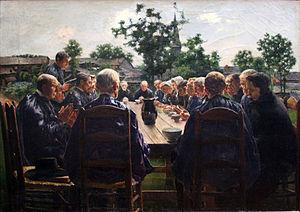
Léon Frédéric, né le 26 août 1856 à Bruxelles et mort le 25 janvier 1940 à Schaerbeek, est un peintre belge.